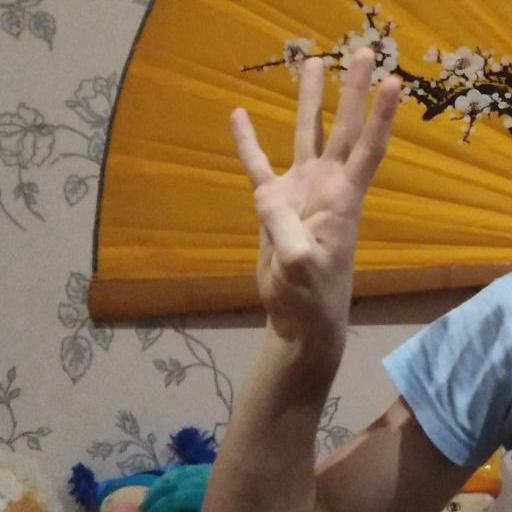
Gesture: four